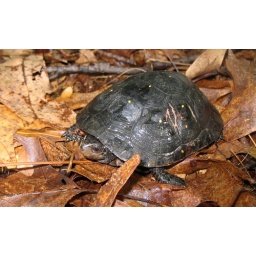
This spotted turtle was found april 13th 2008 crossing the street in the king farm development in Rockville, Maryland